Mandav

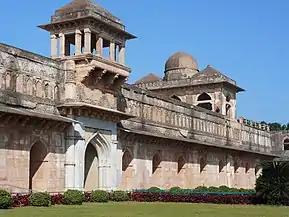
The Iconic Jahaz Mahal at Mandav, Dhar district, Madhya Pradesh, India

Mandav is a town and a nagar panchayat, near city of Dhar in Dhar district in the Indian state of Madhya Pradesh.